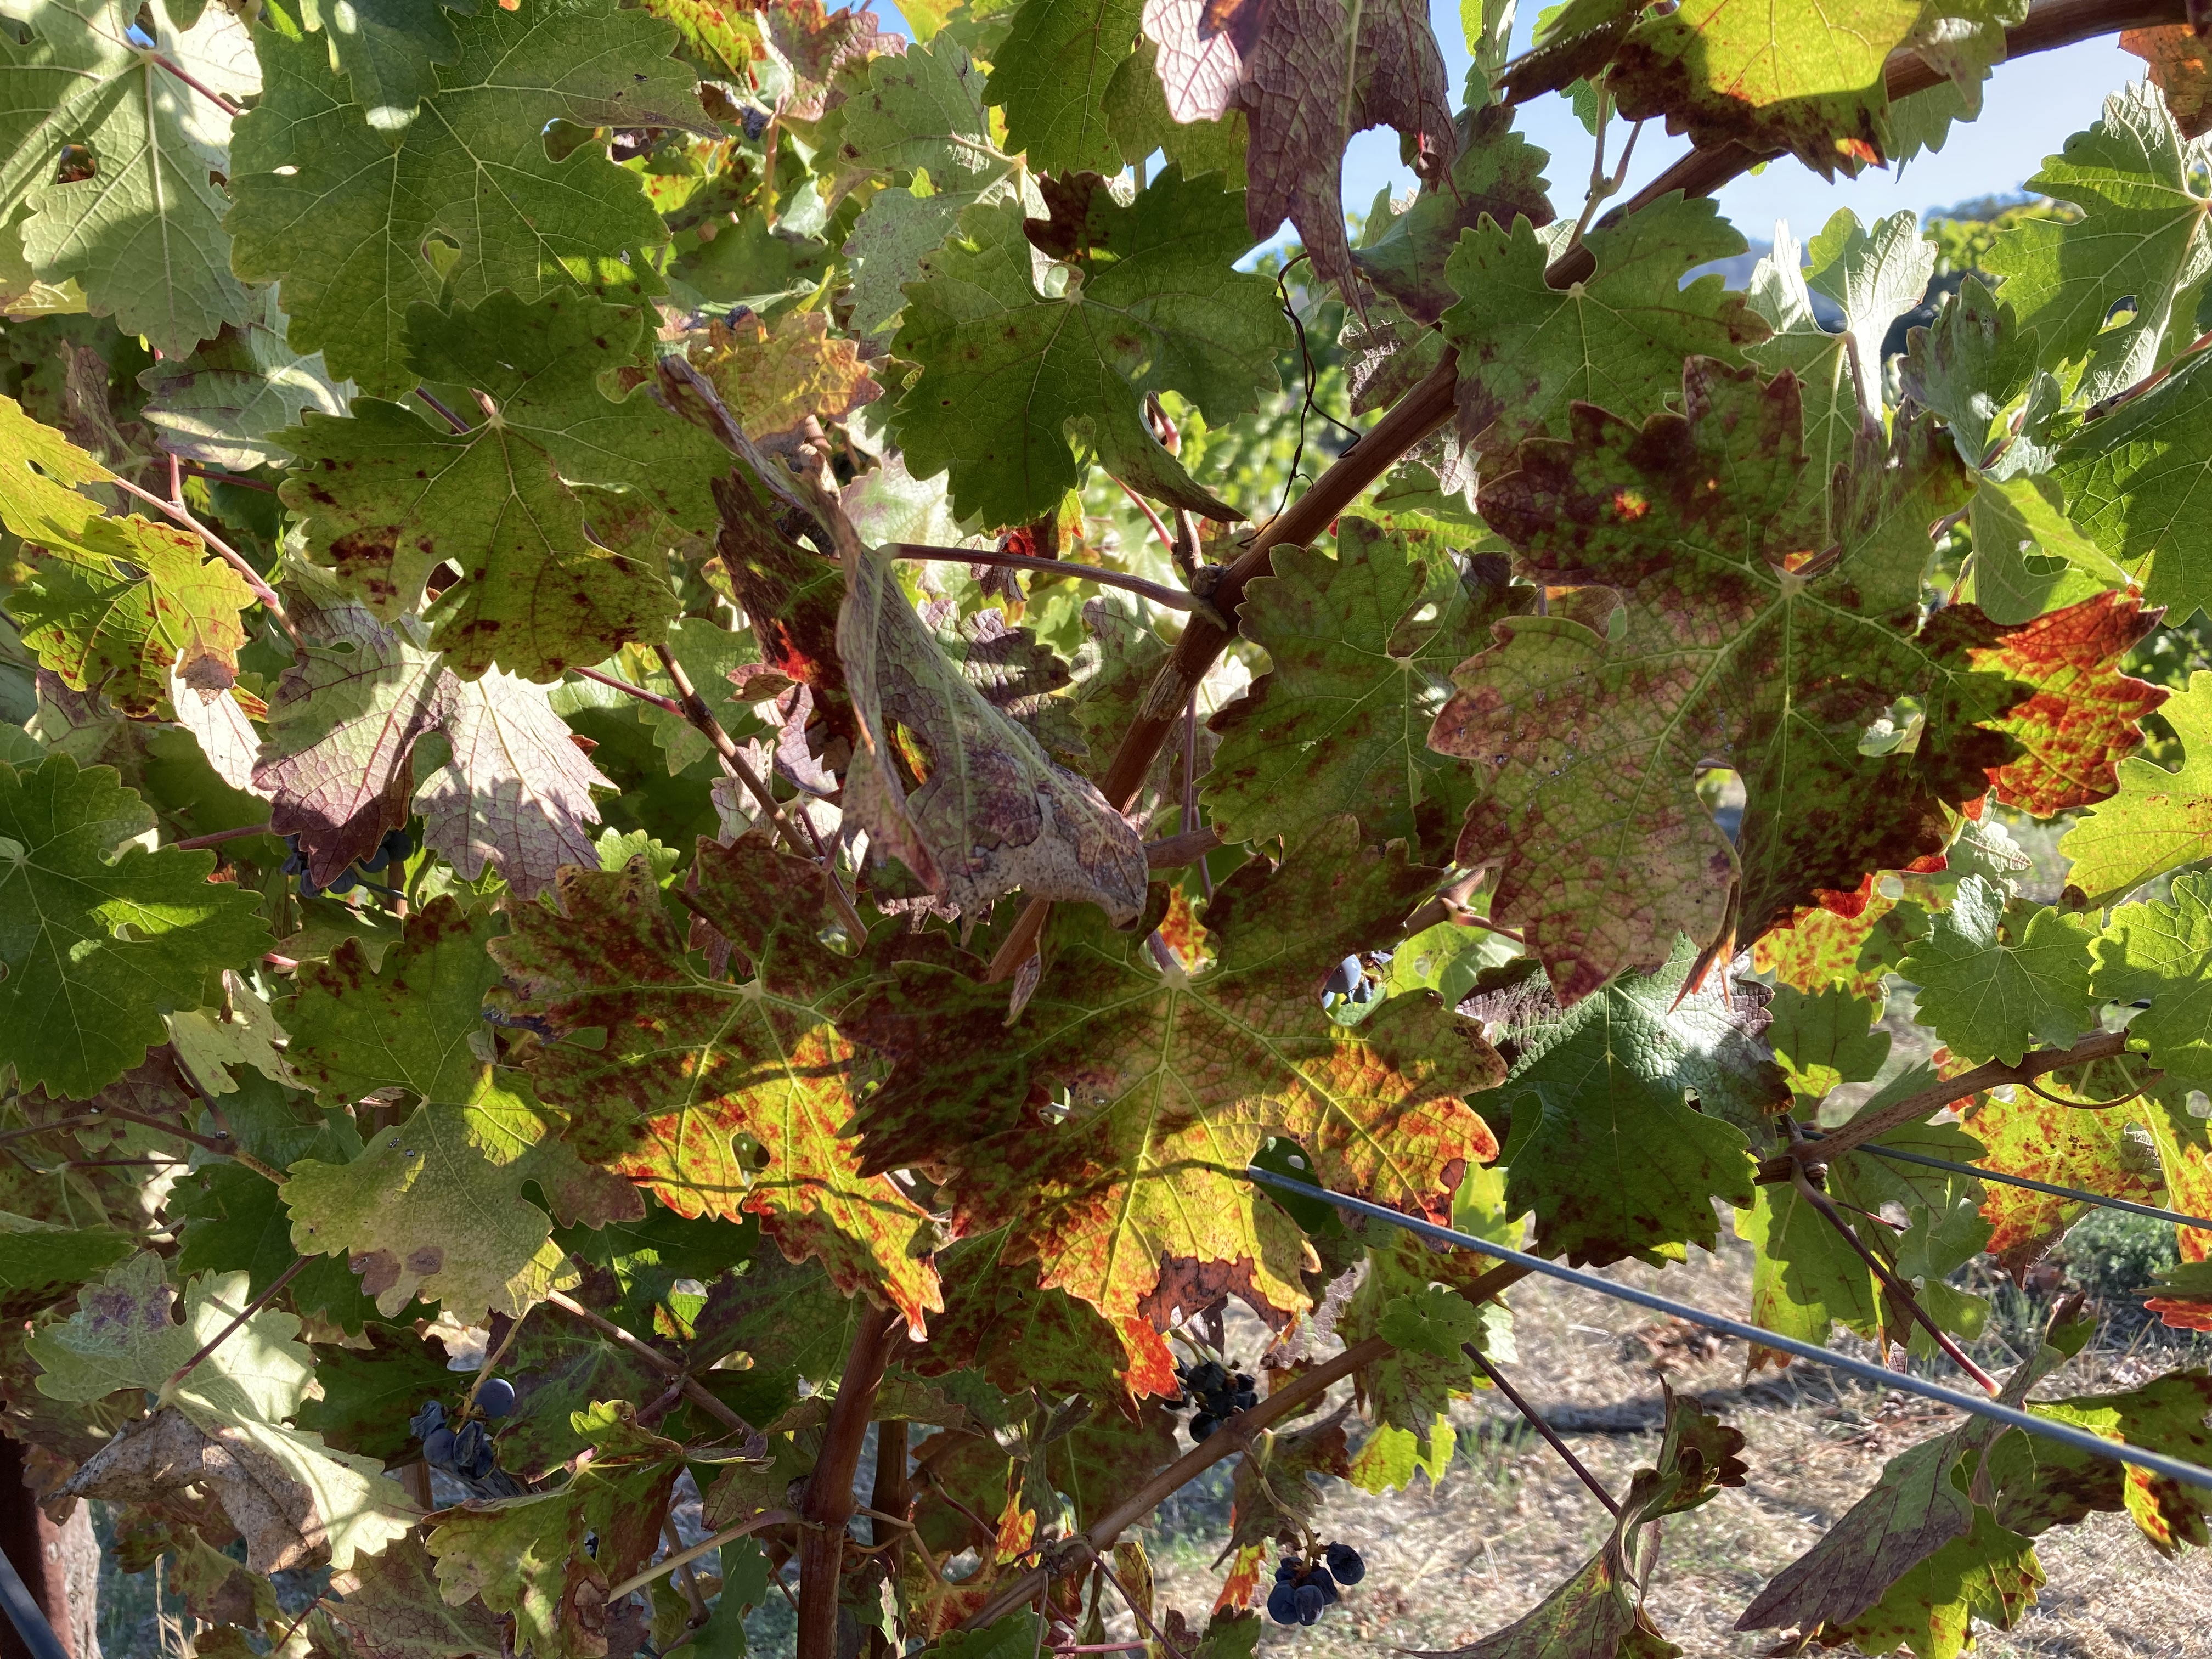
Label: Red Blotch